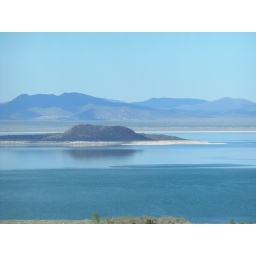
Salt water lake in the middle of the Great Basin desert. Swimming in it gives you mono.